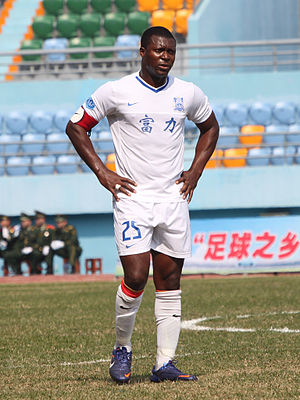
Yakubu Aiyegbeni
Yakubu Aiyegbeni, er nigeriansk tidligere fodboldspiller. Han spillede i løbet af karrieren for blandt andet Portsmouth, Everton, Leicester og Middlesbrough i England samt Maccabi Haifa F.C. i Israel.